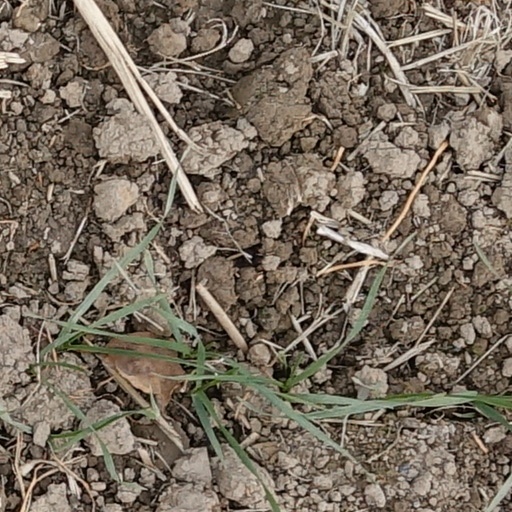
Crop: wheat